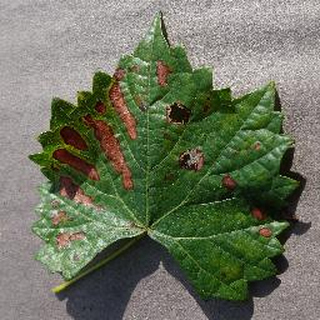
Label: grape_esca_black_measles